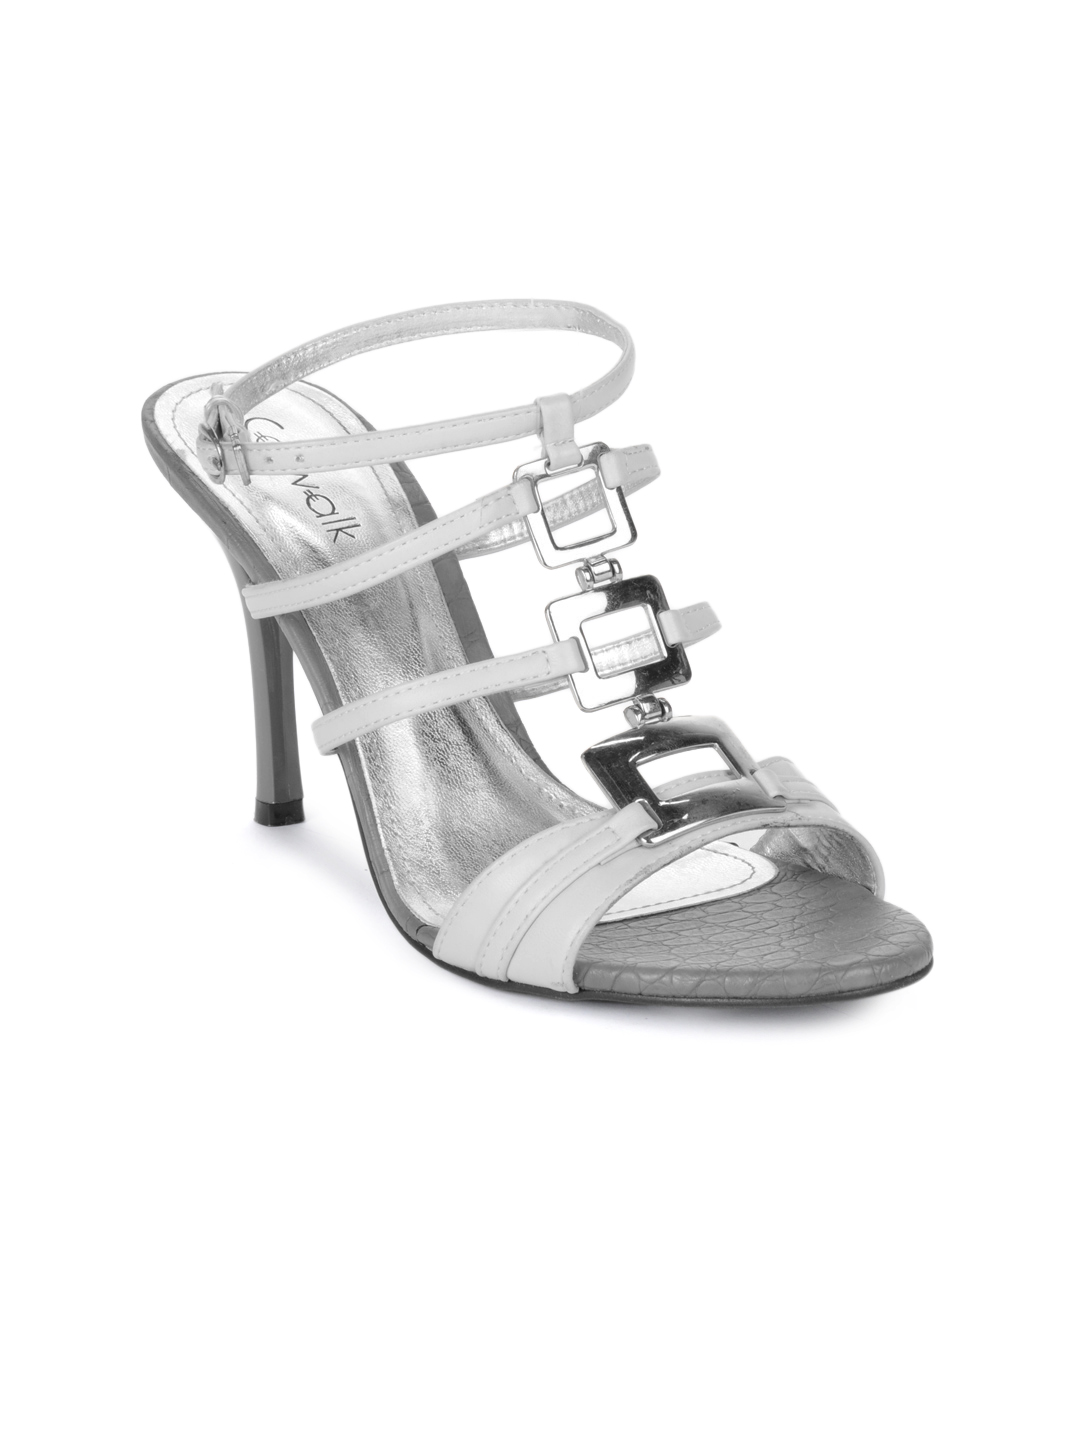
Catwalk Women Grey Heels
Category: Footwear / Shoes / Heels
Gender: Women
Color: Grey
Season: Winter 2012
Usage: Casual